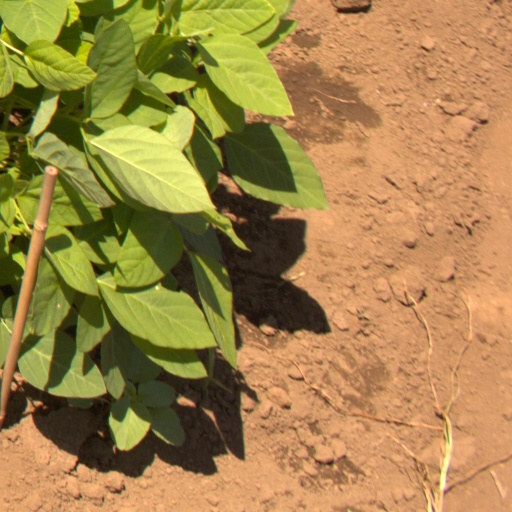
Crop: soybean